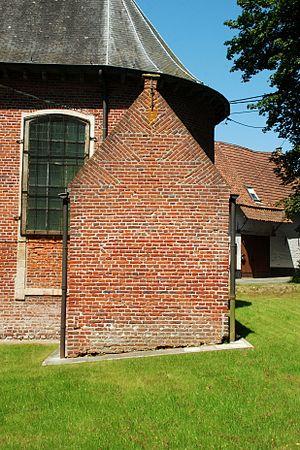
Belgique - Brabant flamand - Huldenberg - Neerijse - Chapelle Notre-Dame ten Pui
La chapelle Notre-Dame ten Pui est une chapelle catholique de style classique et baroque située à Neerijse, section de la commune belge de Huldenberg, dans la province du Brabant flamand.